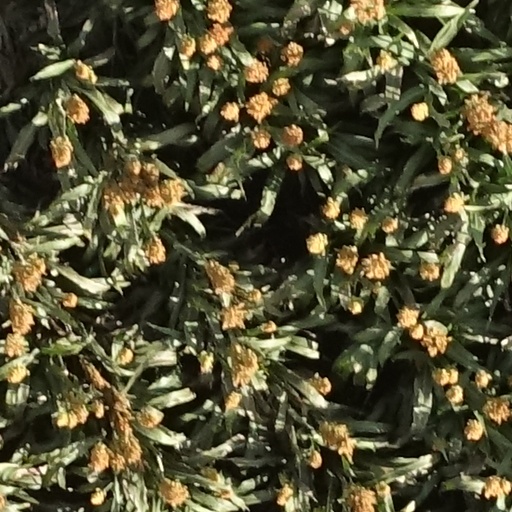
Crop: sorghum